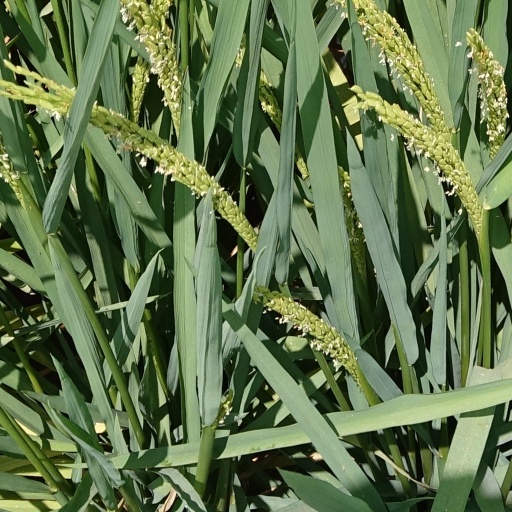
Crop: rice